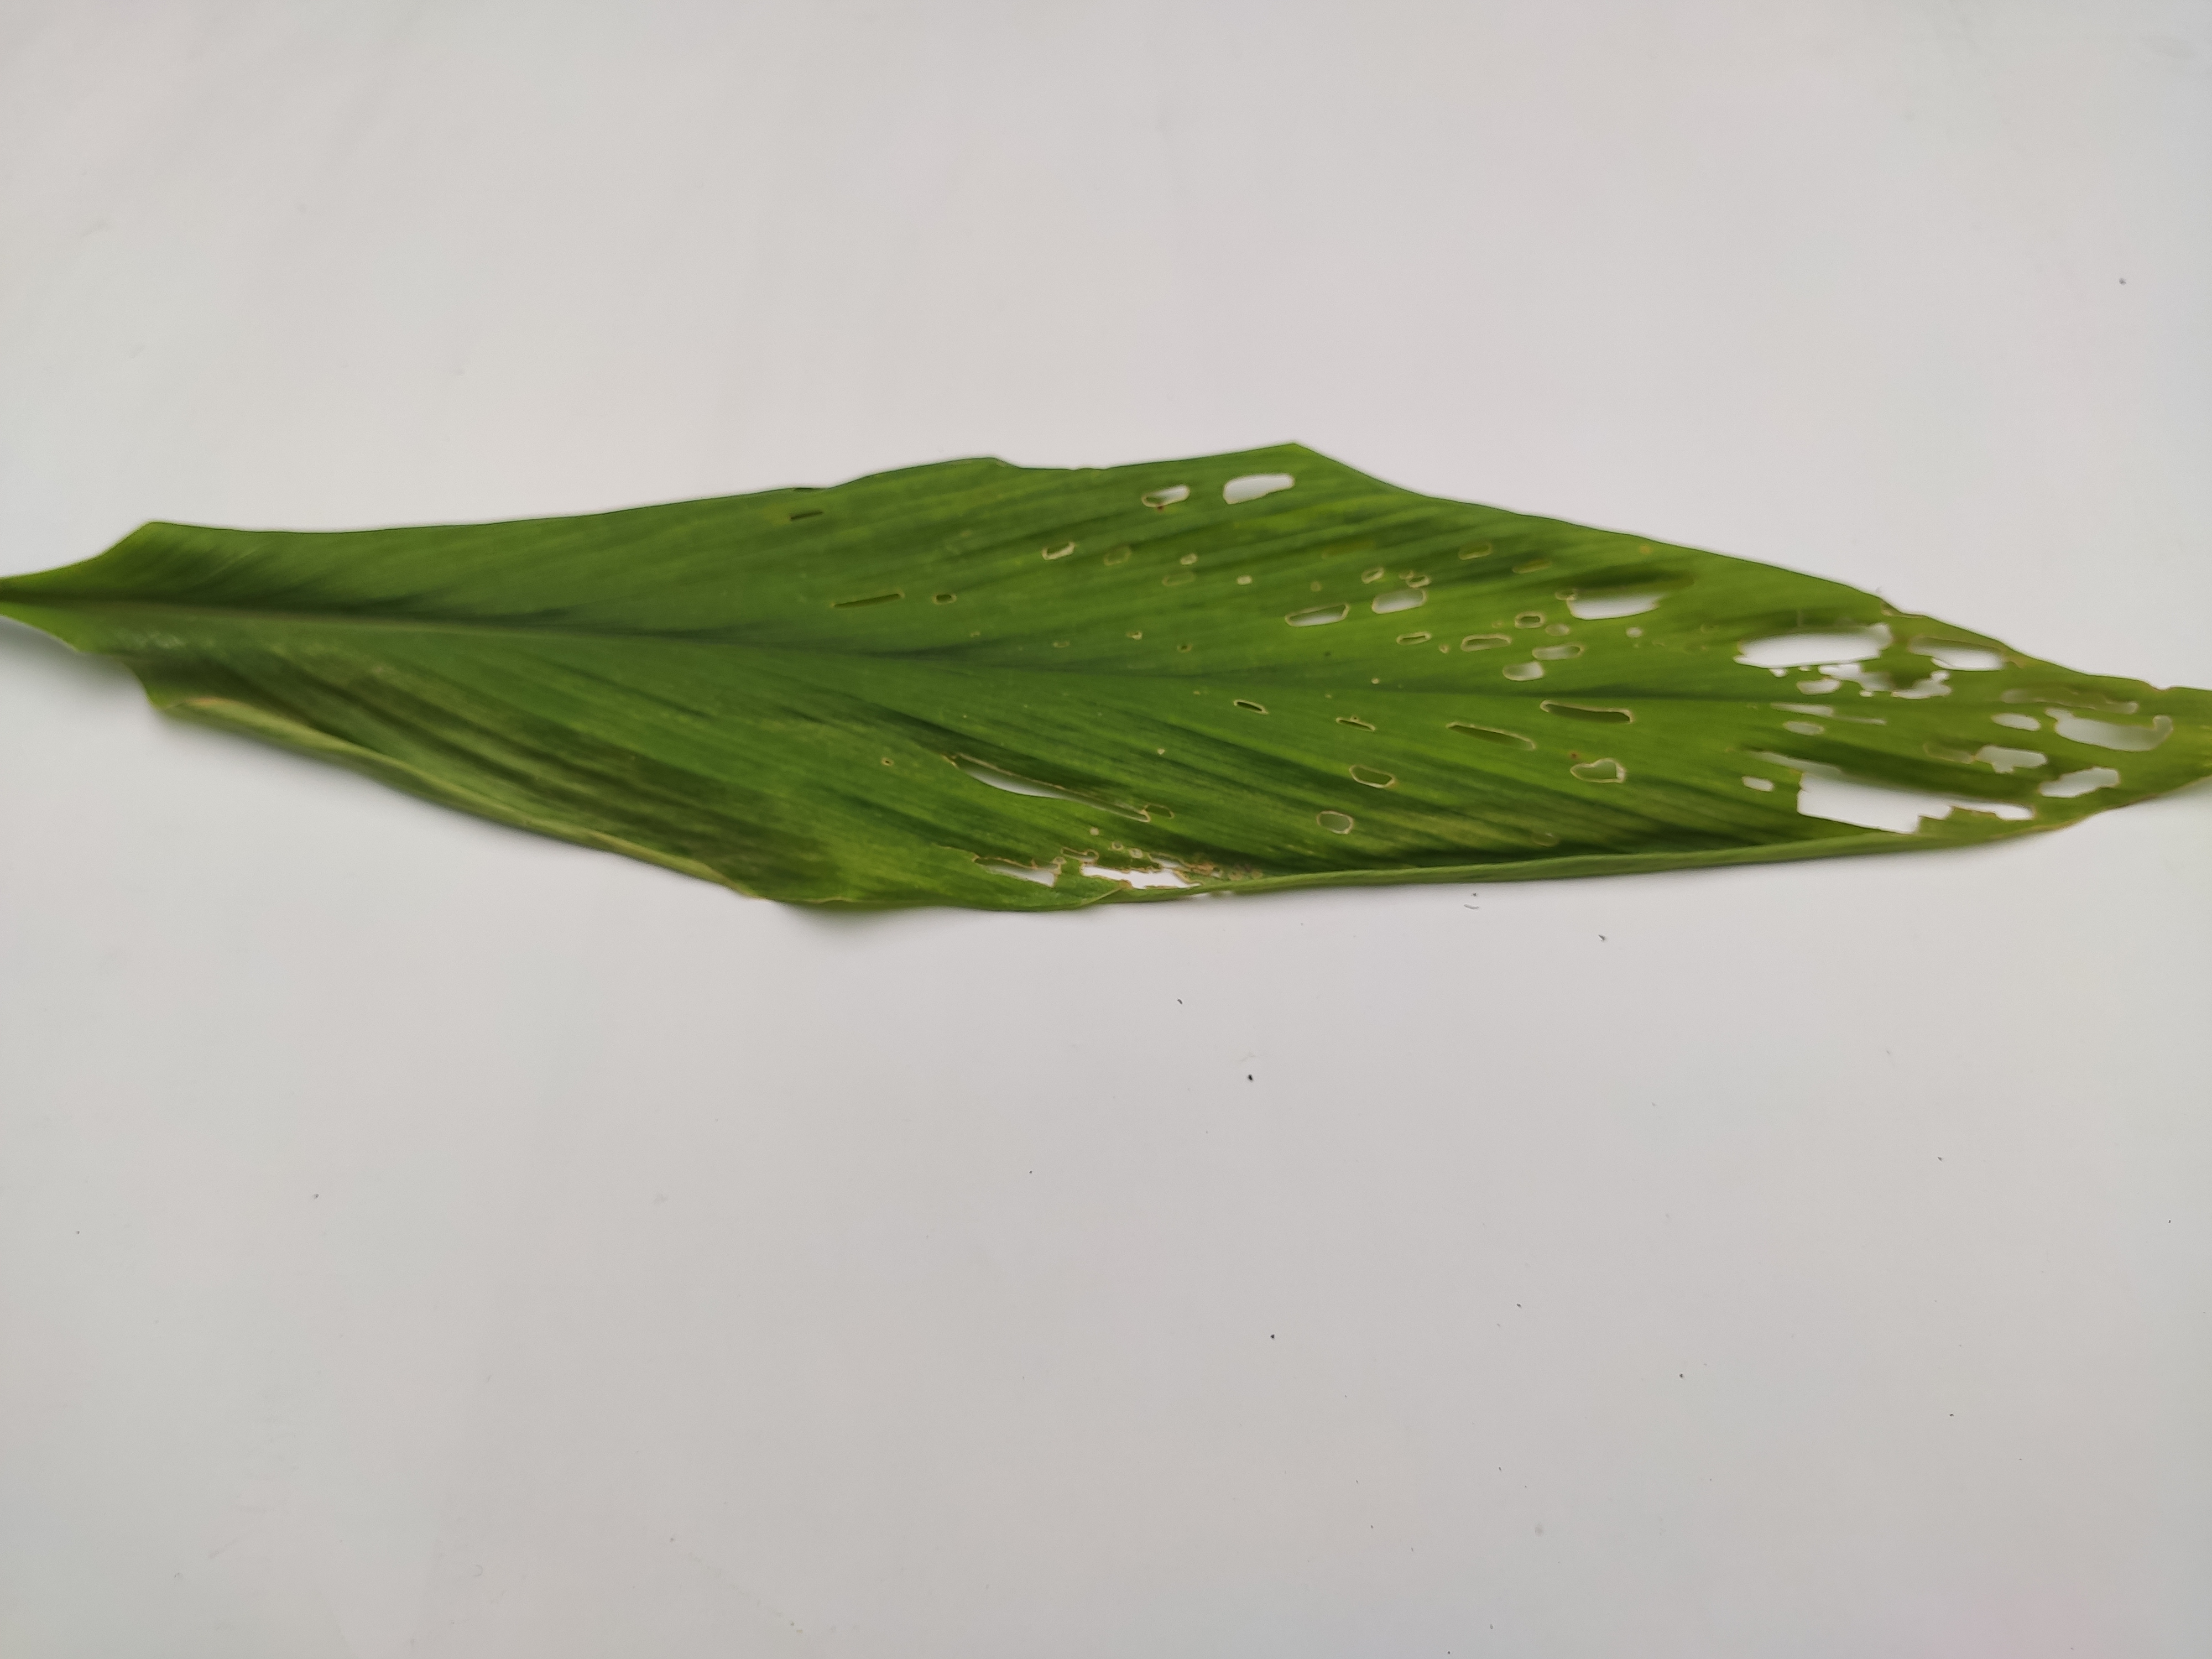
Label: Aphids_Disease